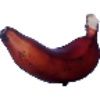
Label: red_banana